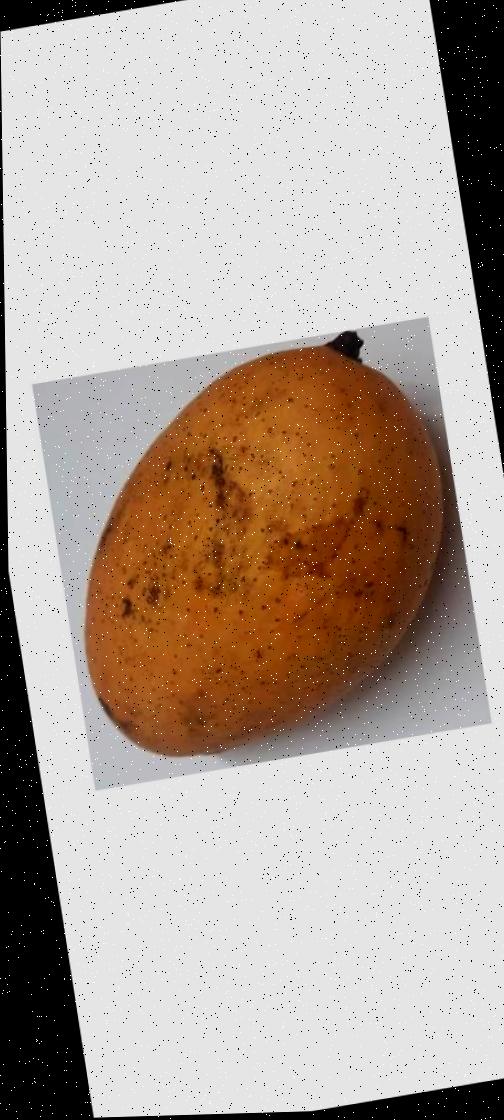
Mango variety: Ashshina Classic